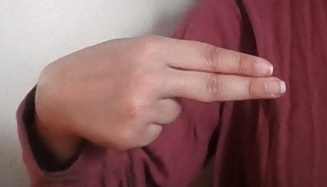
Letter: ain